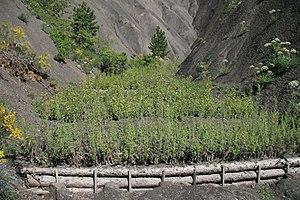
Ouvrage de génie végétal du bassin de la Durance
Le génie végétal, ou génie biologique, désigne la mise en œuvre des techniques utilisant les végétaux et leurs propriétés mécaniques et/ou biologiques, pour :